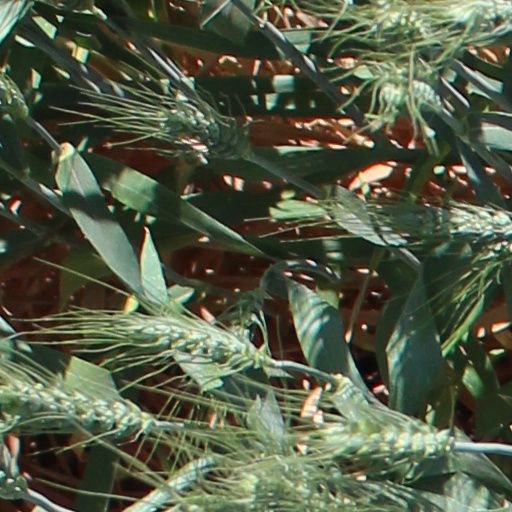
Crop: wheat